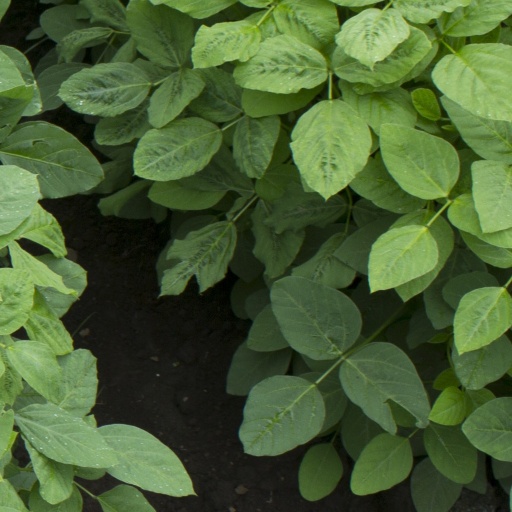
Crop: soybean